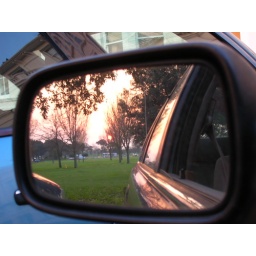
sunset in car mirror